Joe Cada

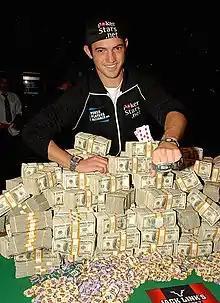
Joe Cada after winning the 2009 World Series of Poker Main Event.

Joseph Cada (born November 18, 1987) is an American professional poker player from Shelby Charter Township, Michigan, best known as the winner of the Main Event at the 2009 World Series of Poker (WSOP).